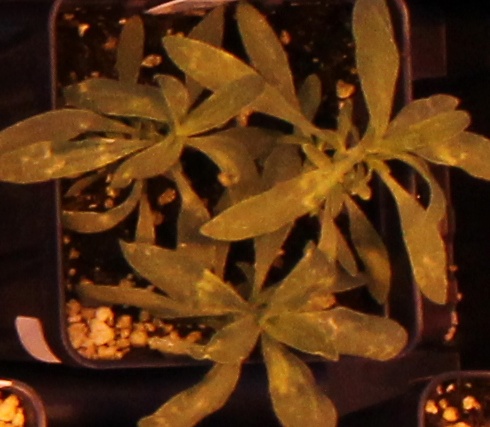
Label: Kochia